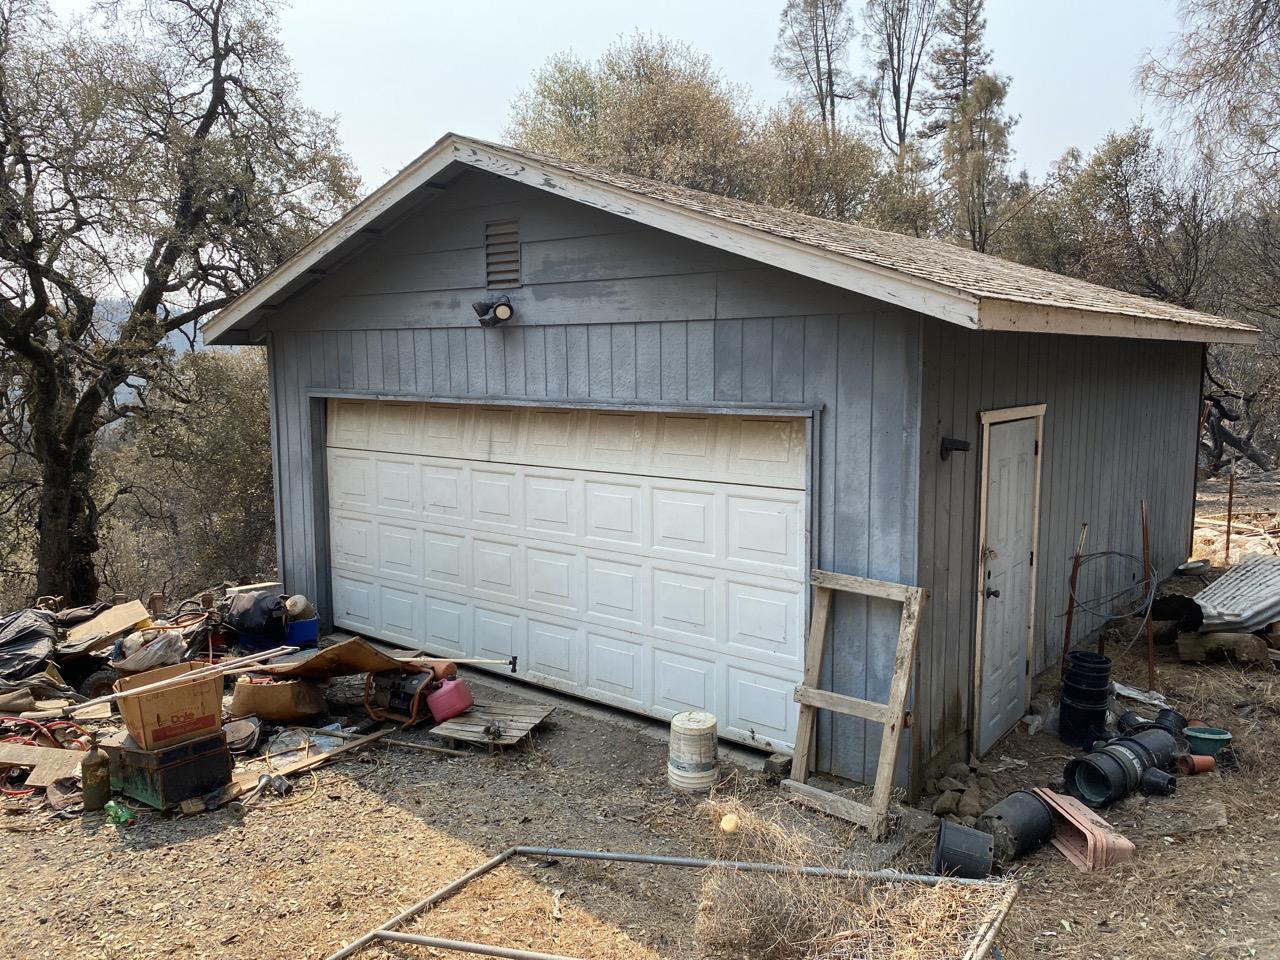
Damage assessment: no_damage